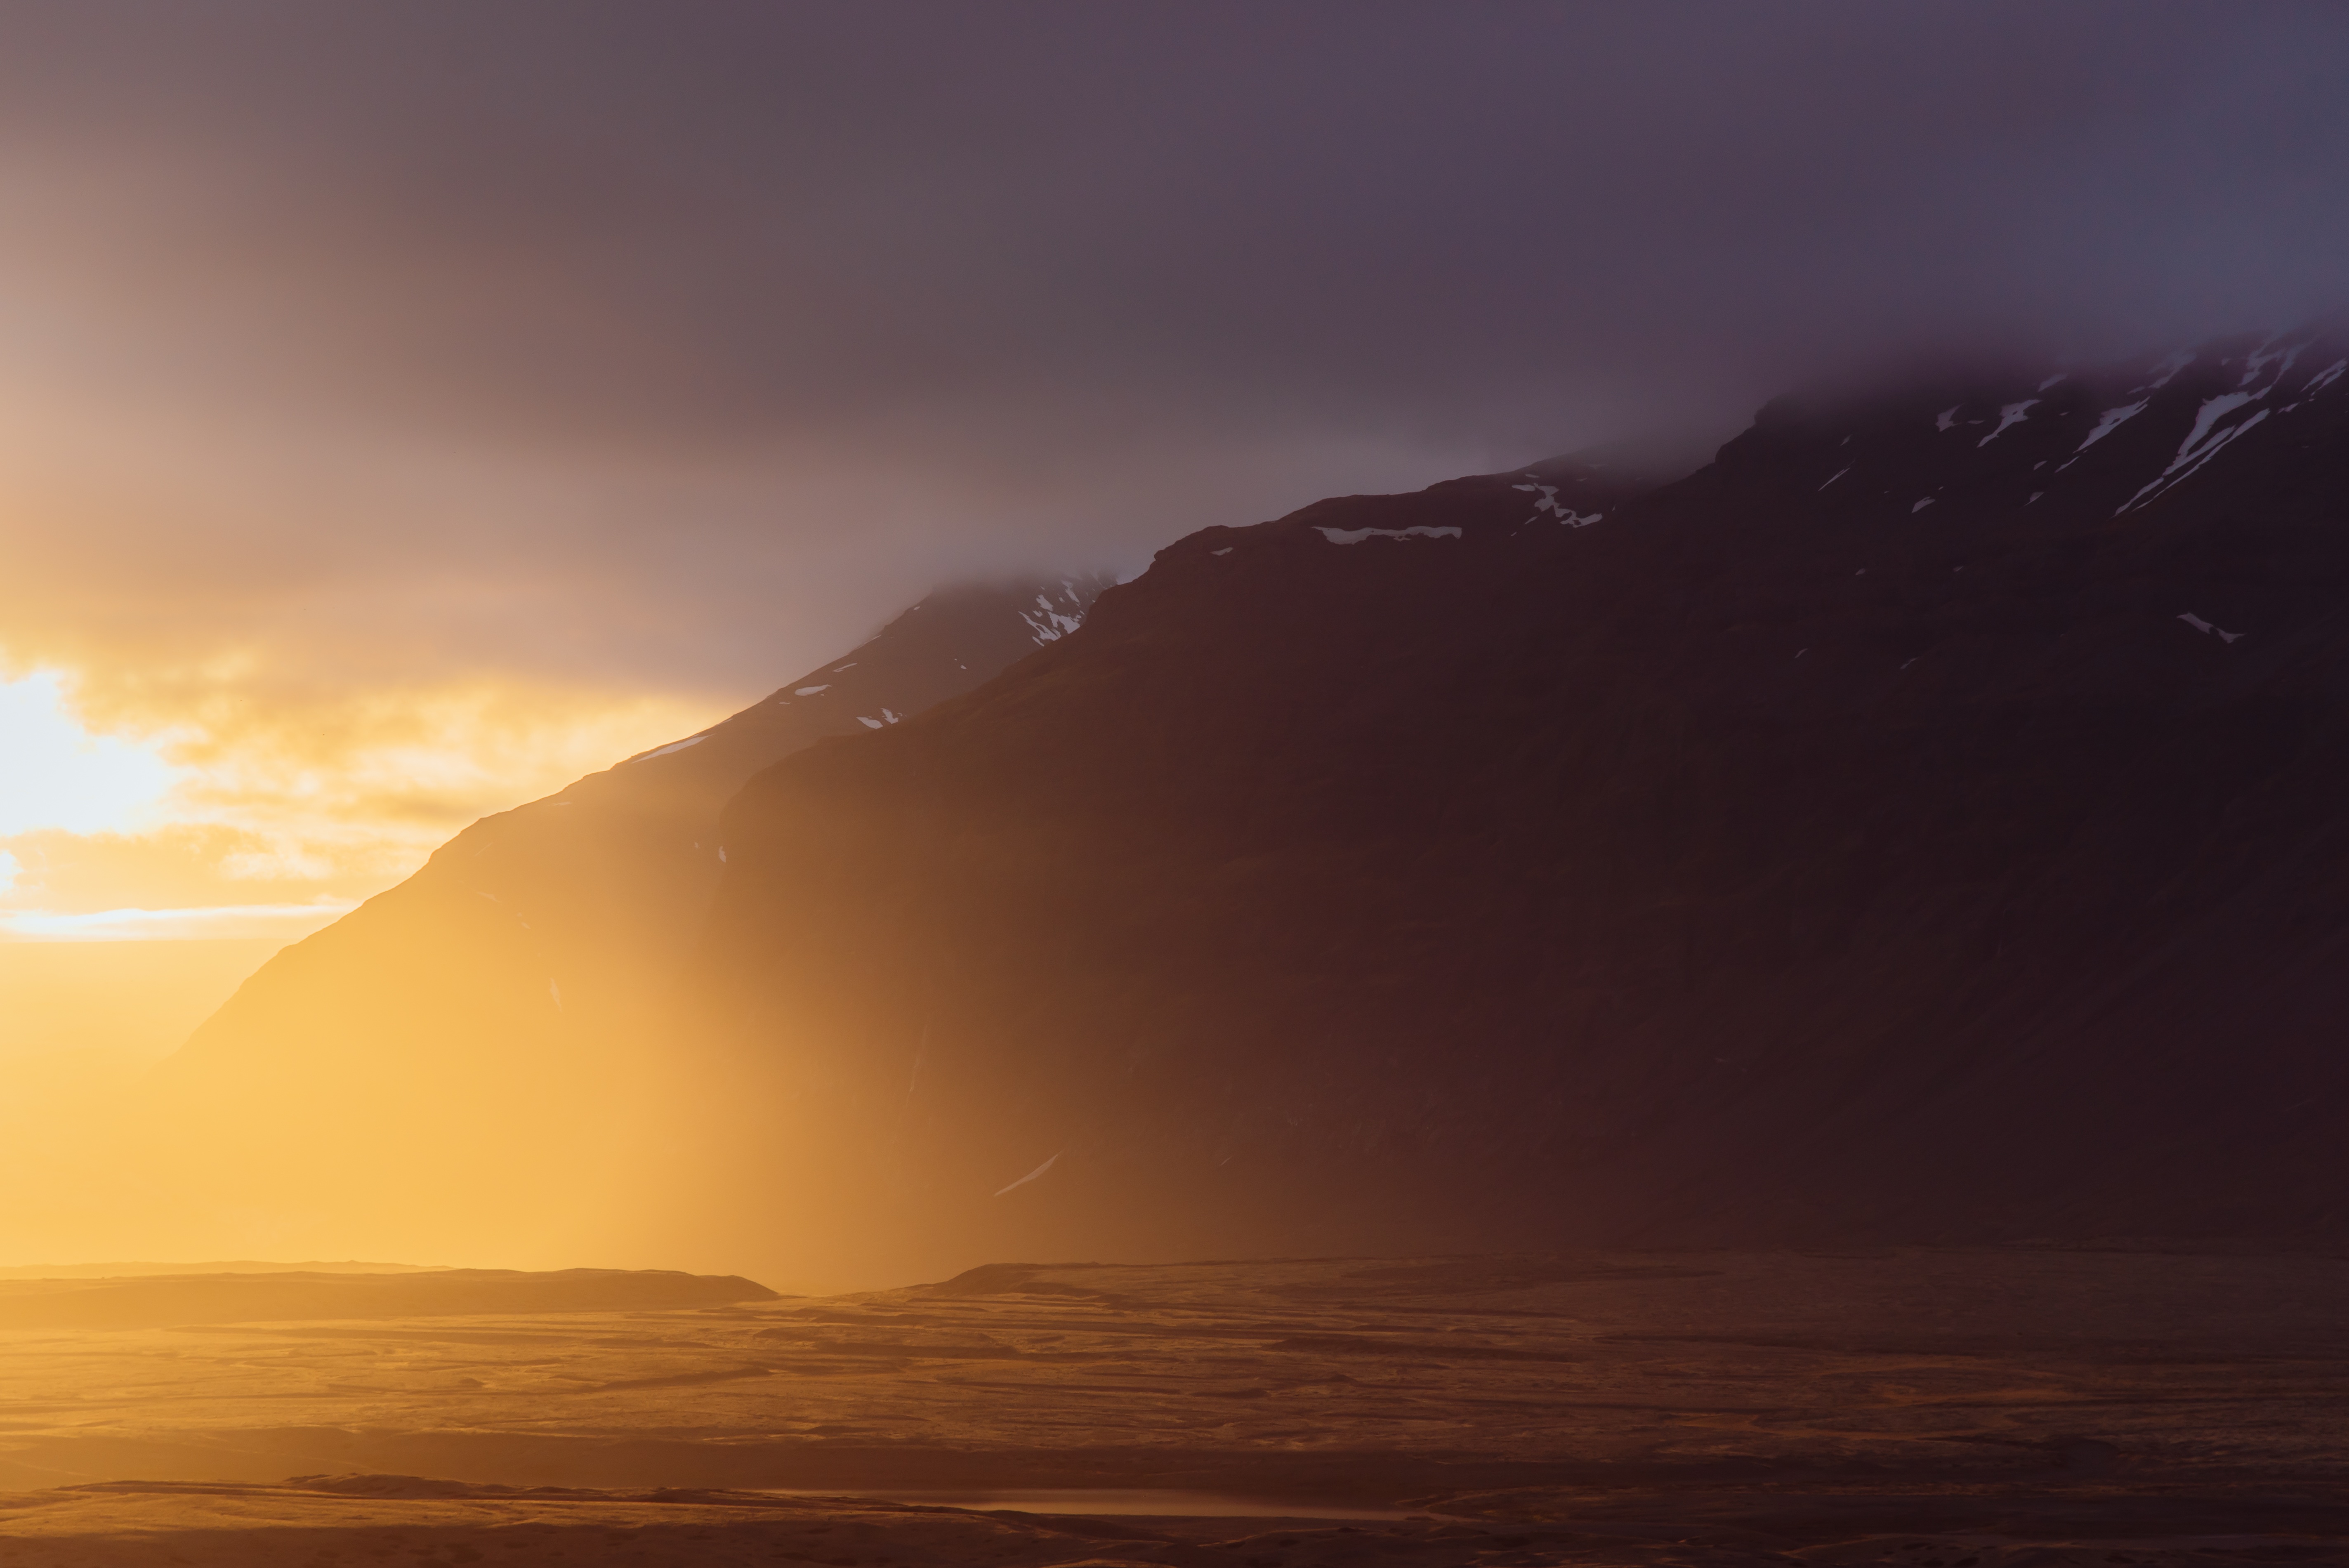
sea, coast, ocean, horizon, mountain, cloud, sunrise, sunset, mist, sunlight, morning, wave, dawn, atmosphere, dusk, evening, afterglow, atmospheric phenomenon